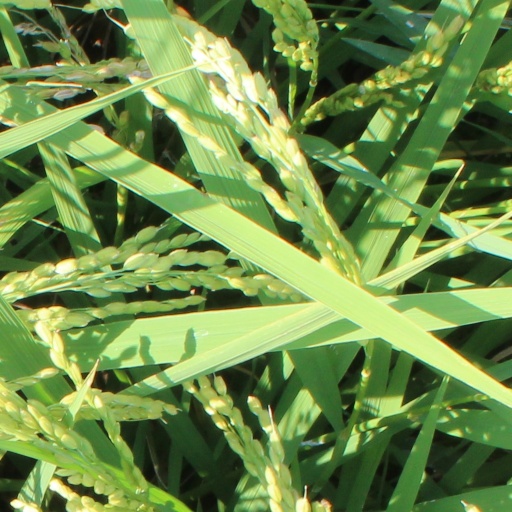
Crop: rice